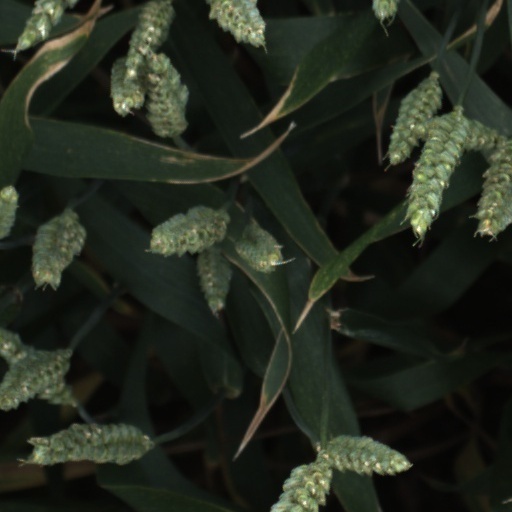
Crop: wheat